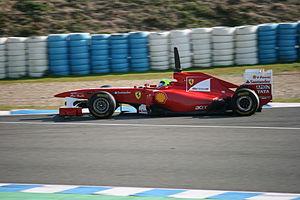
Cet article sur la réglementation de la Formule 1 2011 présente un aperçu rapide du règlement en vigueur durant le Championnat du monde de Formule 1 2011. Les nouveautés par rapport à la saison précédente sont indiquées en caractères gras.
Cet article sur la réglementation de la Formule 1 2012 présente un aperçu rapide du règlement en vigueur durant le Championnat du monde de Formule 1 2012. Les nouveautés par rapport à la saison précédente sont indiquées en caractères gras.